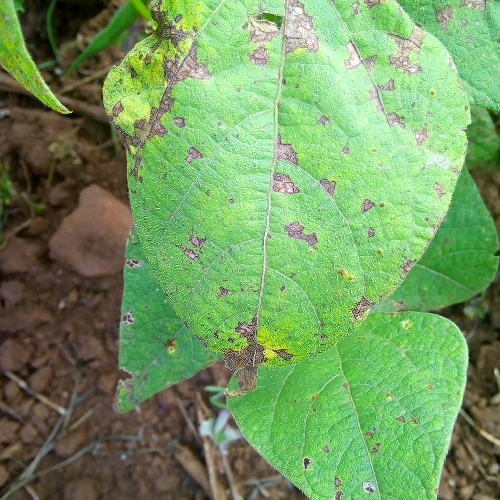
Leaf condition: angular_leaf_spot